Åke Fridell

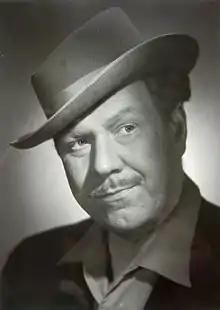

Åke Fridell (23 June 1919 – 26 August 1985) was a Swedish film actor. He was born in Gävle, Sweden and died in Stockholm.